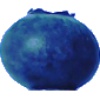
Label: Huckleberry 1